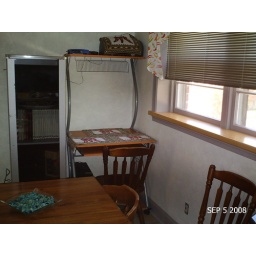
computer desk in corner of kitchen